Cuvier Island

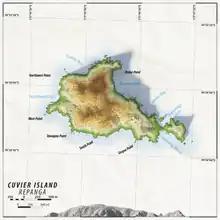
Topographic map of Cuvier Island

The island is the remains of an igneous intrusion of the Coromandel Volcanic Zone, which formed during the Miocene between 17 and 16 million years ago.